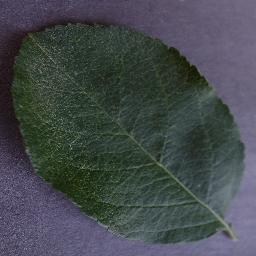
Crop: apple
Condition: healthy